Lydia Cecilia Hill

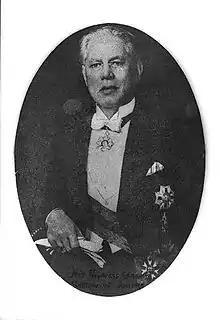
Sultan Ibrahim, 1930s

On 12 May 1937 the Sultan attended the coronation of King George VI and Queen Elizabeth in London, and is said to have renewed the relationship with Cissie then, divorced his Scottish wife Helen née Wilson in March 1938, and sailed home in the same month to Singapore and Johor with his new companion and her mother. As they left England it was observed that Cissie was wearing a large diamond engagement ring. By May 1938 the young girl from Kent was back in Colombo where there were rumours of an announcement of an engagement before 9 September 1938 between the "platinum blonde" and "former glamour girl" Cissie and the 64-year-old divorcee Sultan, but on reaching Singapore the Sultan promptly denied any engagement. The Melbourne "Argus" quoted from the "Daily Express" that: